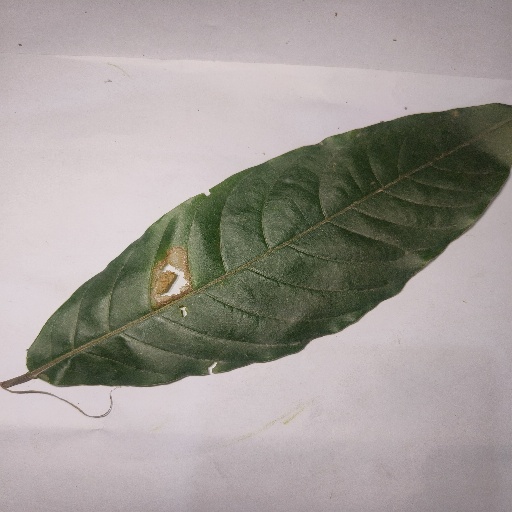
Species: HariTaki
Leaf condition: Bacterial Spot